Answer in natural language. Consider the 3D positions of the objects in the scene and not just the 2D positions in the image. Is the centerpoint of  brown colour dresser (highlighted by a red box) at a higher height than blue colour bed (highlighted by a blue box)? Choose between the following options: no or yes
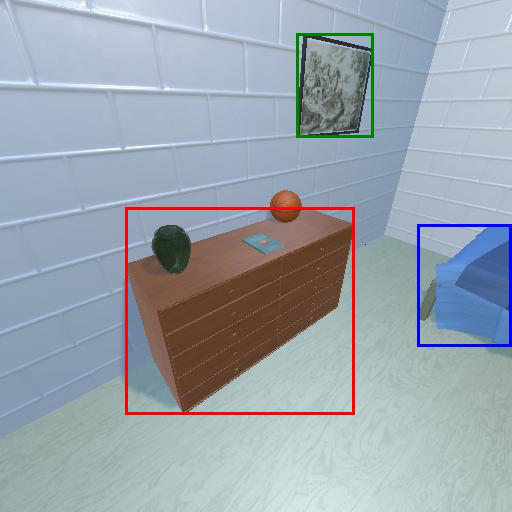
<answer>yes</answer>